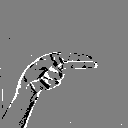
ASL letter: h